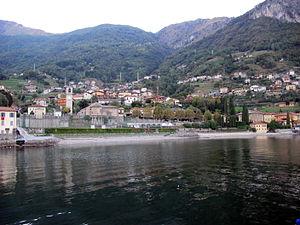
Musso est une commune italienne de la province de Côme dans la région Lombardie en Italie. Poste-frontière entre le duché de Milan et le canton des Grisons du Moyen Âge au XVIᵉ siècle, son château avait une sinistre réputation.